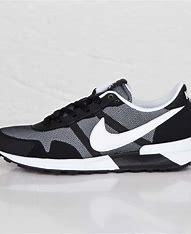
Brand: Nike
Model: Air Pegasus 83